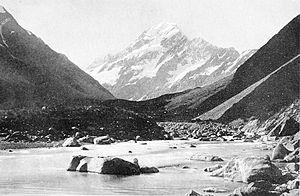
L'Aoraki/mont Cook est le point culminant de la Nouvelle-Zélande. Il fait partie des Alpes du Sud et culmine à 3 724 mètres d'altitude, au-dessus du glacier Tasman. Il se situe dans le parc national Aoraki/Mount Cook. Son nom combine depuis 1998 celui de la légende māori et celui rendant hommage à James Cook. Le sommet est gravi pour la première fois en 1894 par Tom Fyfe, George Graham et Jack Clarke.